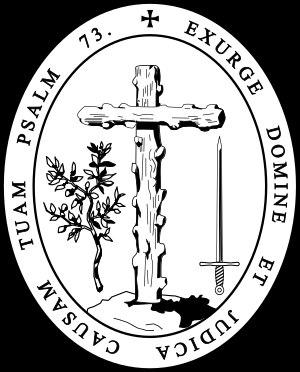
L'Inquisition espagnole ou tribunal du Saint-Office de l'Inquisition est une juridiction ecclésiastique instaurée en Espagne en 1478, peu avant la fin de la Reconquista, par une bulle de Sixte IV à la demande des Rois catholiques.